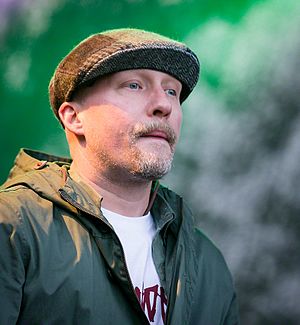
Son of Light
André Martin Hadland, kendt under artistnavnene Son of Light og N-Light-N, er en norsk rapper som hører hjemme på Tommy Tees pladeselskab; Tee Productions.